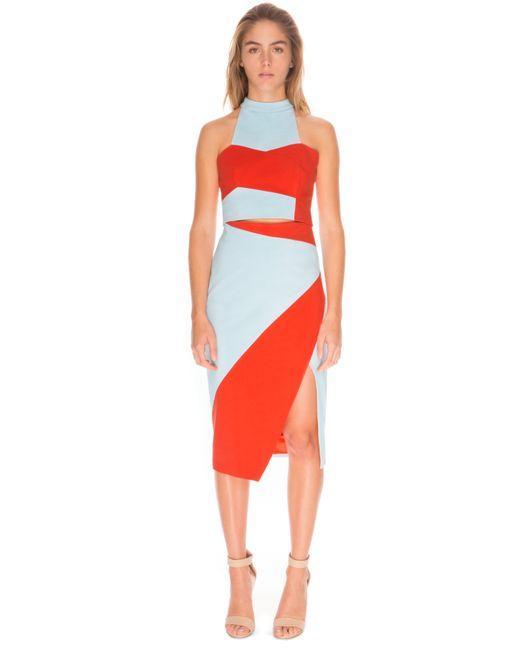
Ärmelloses Kleid mit rotem und weißem Farbblock